Nicoya (canton)

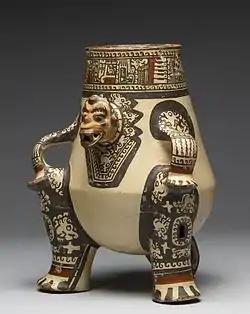
This Pataky ceramic (late Period VI, AD 1000-1350) portrays a seated shaman transformed into a jaguar spirit companion form.

At least two of these sites are considered likely candidates for protohistoric Nicoya. One is just outside contemporary Nicoya along the banks of the Rio Chipanzé. The other is in the hamlet of Sabana Grande, six kilometers north of Nicoya. This site appears to be larger than the rest; it exhibits low earthen mounds and is particularly prized by local looters for its high-quality polychrome pottery and gold artifacts. Apparently, a much greater quantity of high-quality artifacts have been removed from the vicinity of Sabana Grande than from Nicoya or anywhere else in the valley. Furthermore, the colonial "ejido" (lands held in common by the indigenous community) of the Indian community of Nicoya was in Sabana Grande, not Nicoya.